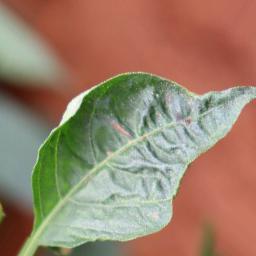
Label: mites_and_trips